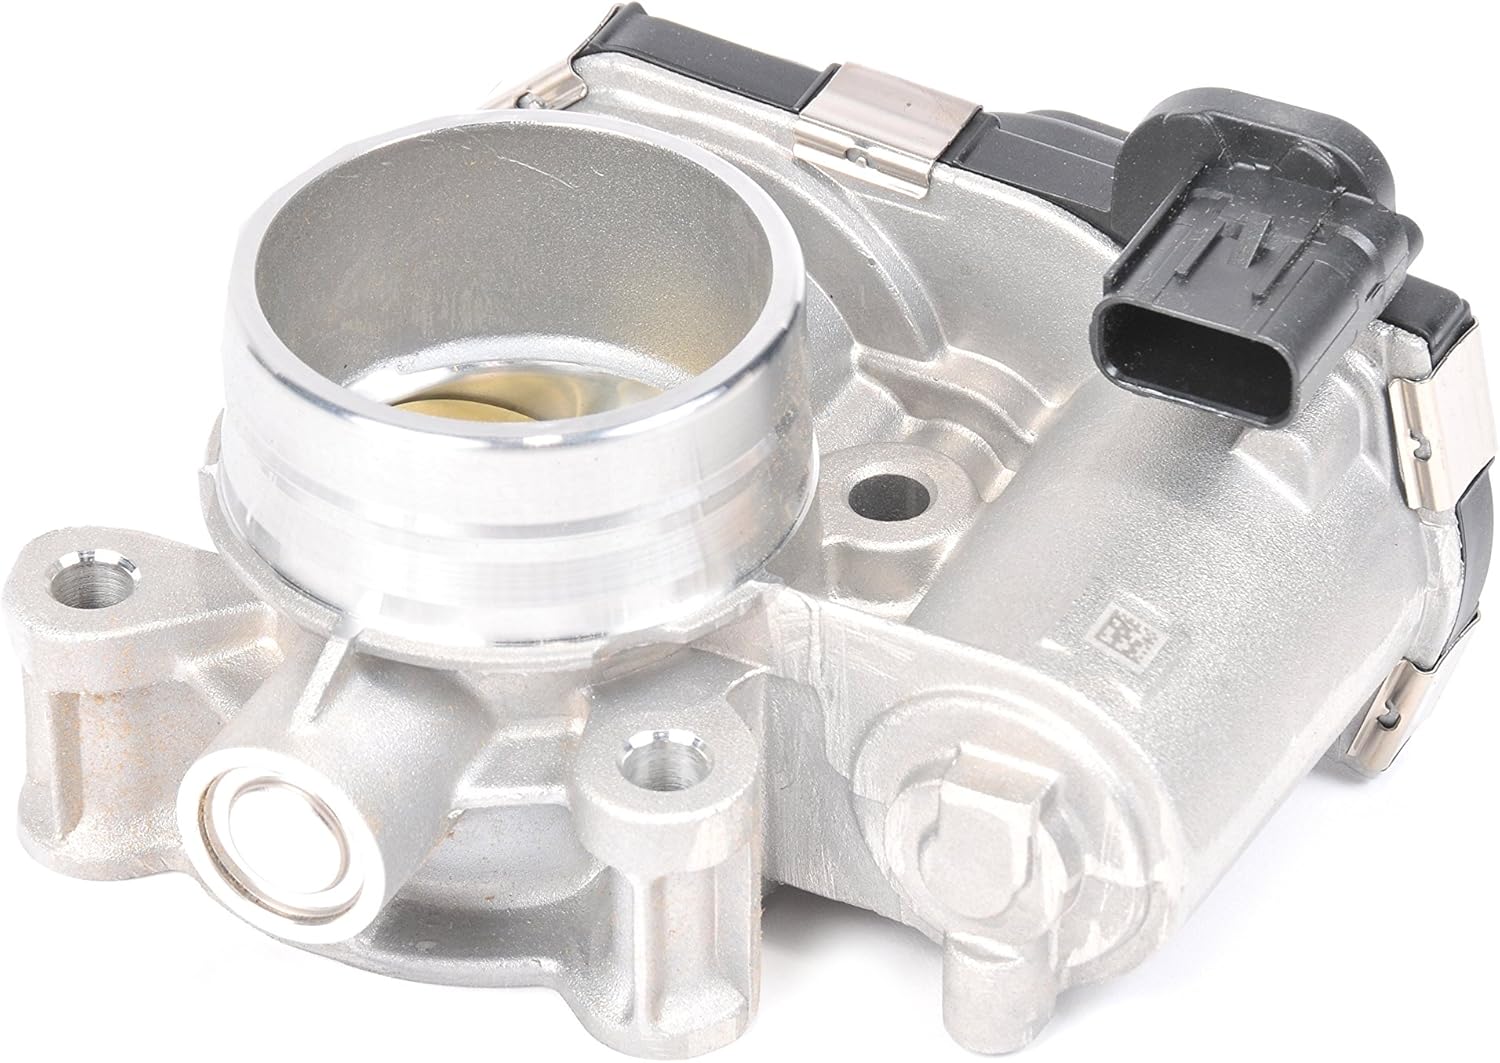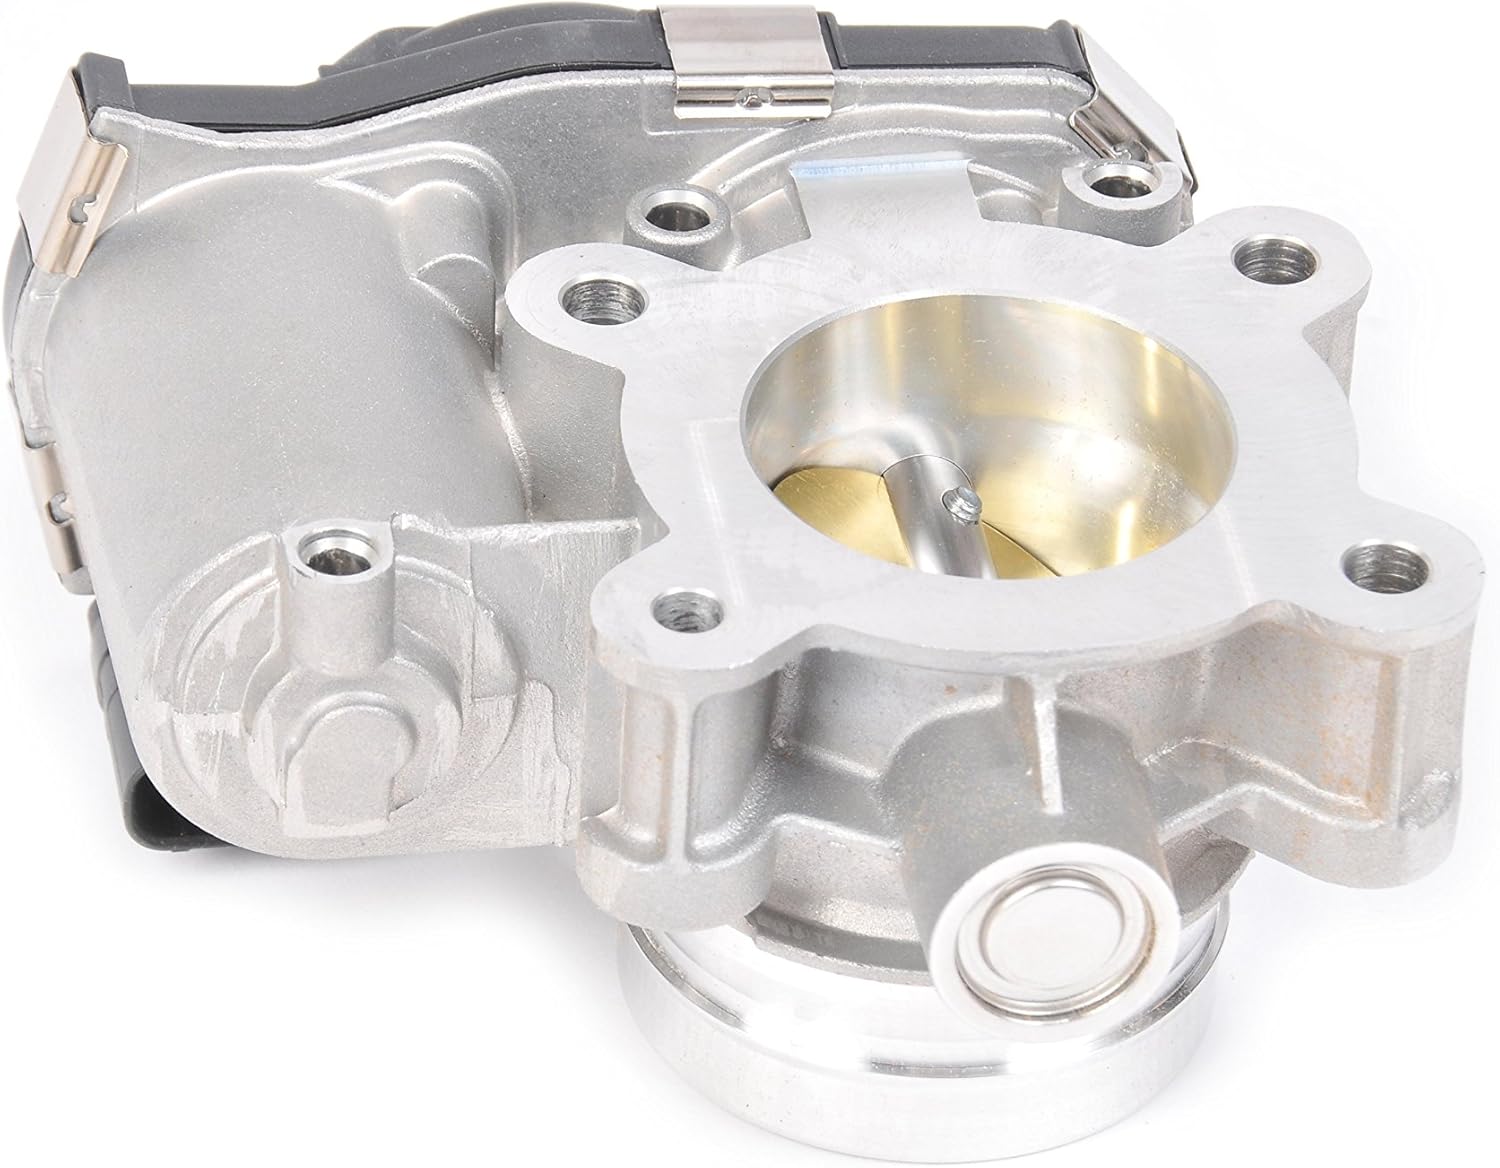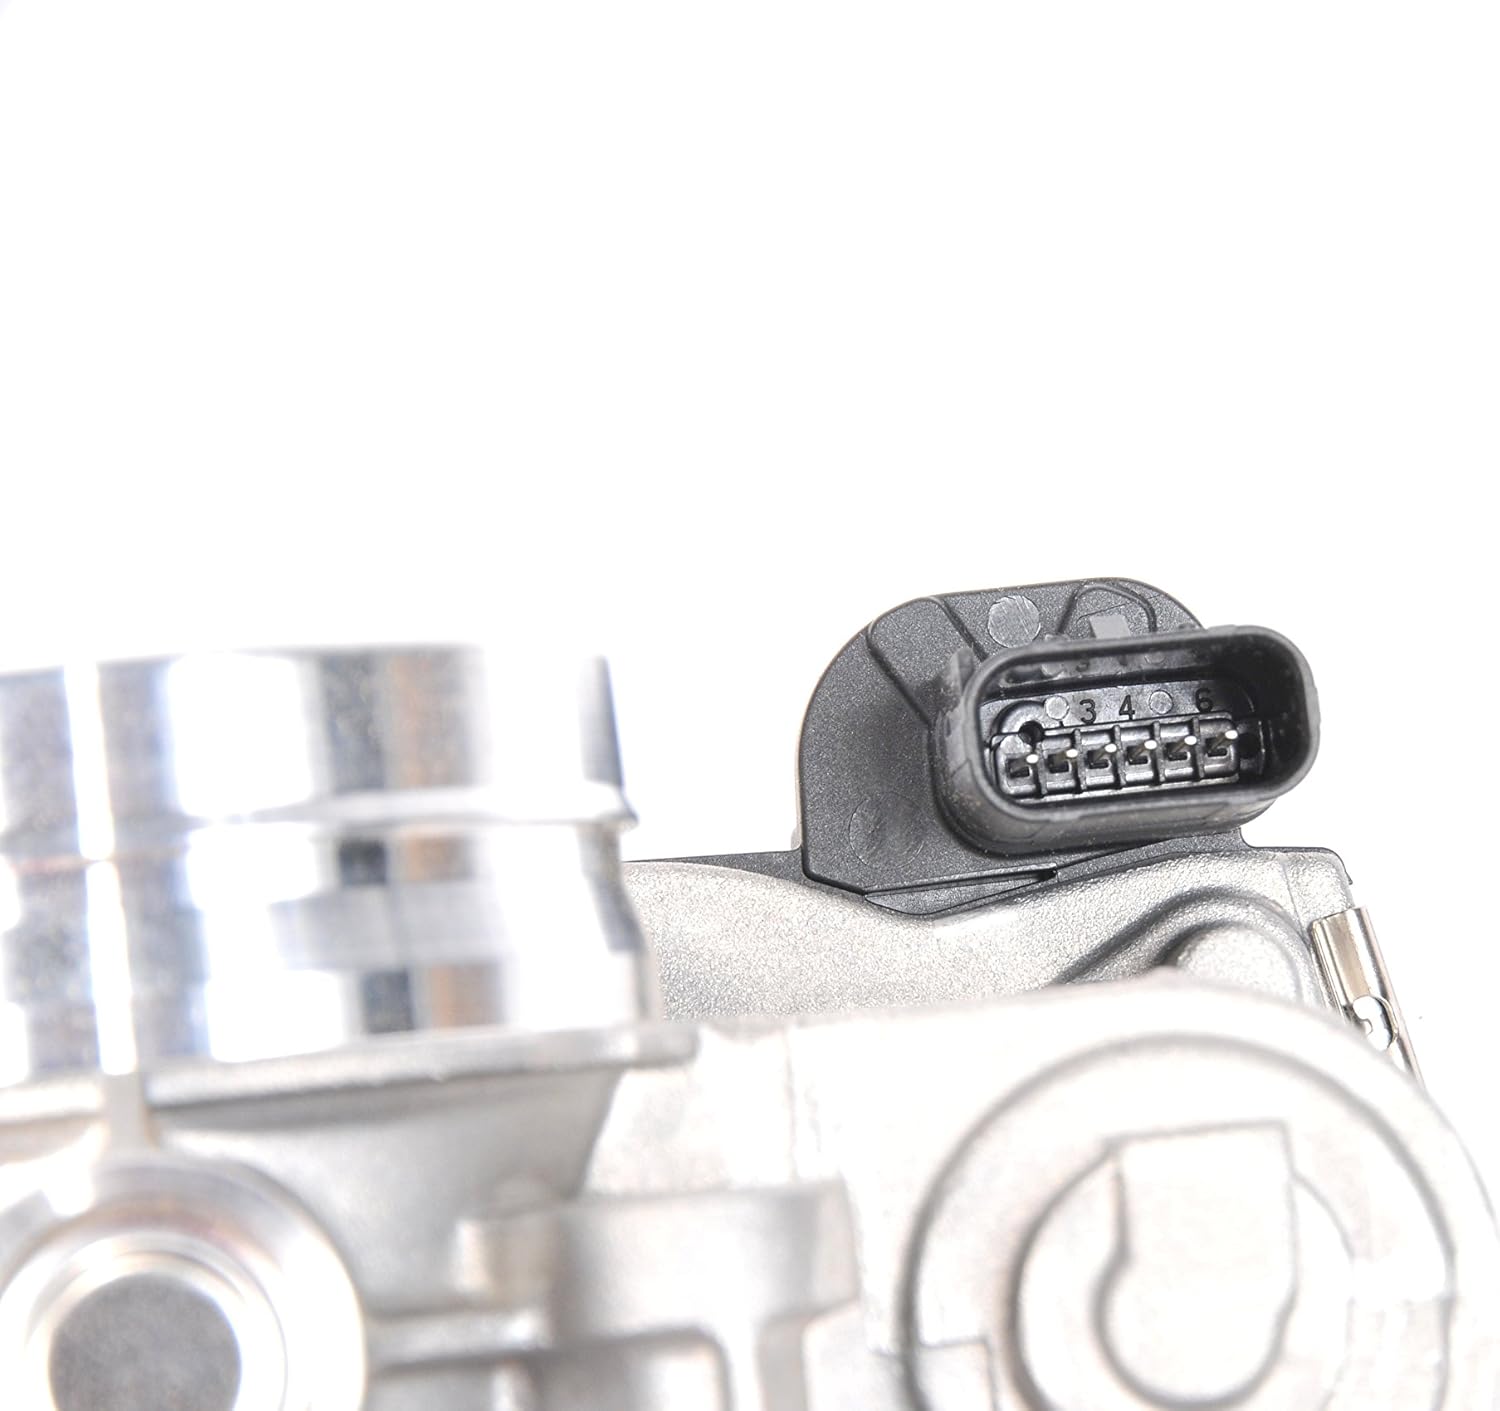
ACDelco 12659491 GM Original Equipment Fuel Injection Throttle Body Assembly with Sensor
Category: Automotive
The ACDelco GM Original Equipment Fuel Injection Throttle Body is a GM-recommended replacement for your vehicle’s original component. It is located on the intake manifold, and contains the throttle plate(s) that control the air entering the engine. The throttle body also houses the fuel injector(s) on Throttle Body Injection (TBI) or Central Fuel Injection (CFI) systems. This original equipment fuel injection throttle body has been manufactured to fit your GM vehicle, providing the same performance, durability, and service life you expect from General Motors.
Features: GM-recommended replacement part for your GM vehicle’s original factory component | Offering the quality, reliability, and durability of GM OE | Manufactured to GM OE specification for fit, form, and function